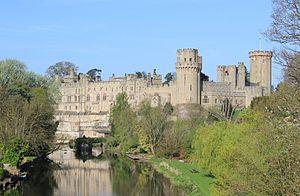
Le titre de comte de Warwick est l'un des plus anciens comtés de la pairie d'Angleterre, et est dorénavant lié au titre de Baron Brooke dans la pairie du Royaume-Uni, créée en 1837.